Stardeath and White Dwarfs

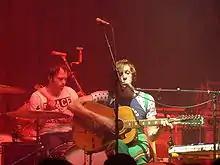
Stardeath and White Dwarfs live in London

Stardeath and White Dwarfs is an experimental rock band from Norman, Oklahoma, formed in late 2004. The band has released two albums, one single ("Toast & Marmalade For Tea" on Half Machine Records) and an EP, as well as contributing to The Flaming Lips' 2009 remake of "The Dark Side of the Moon" by Pink Floyd.